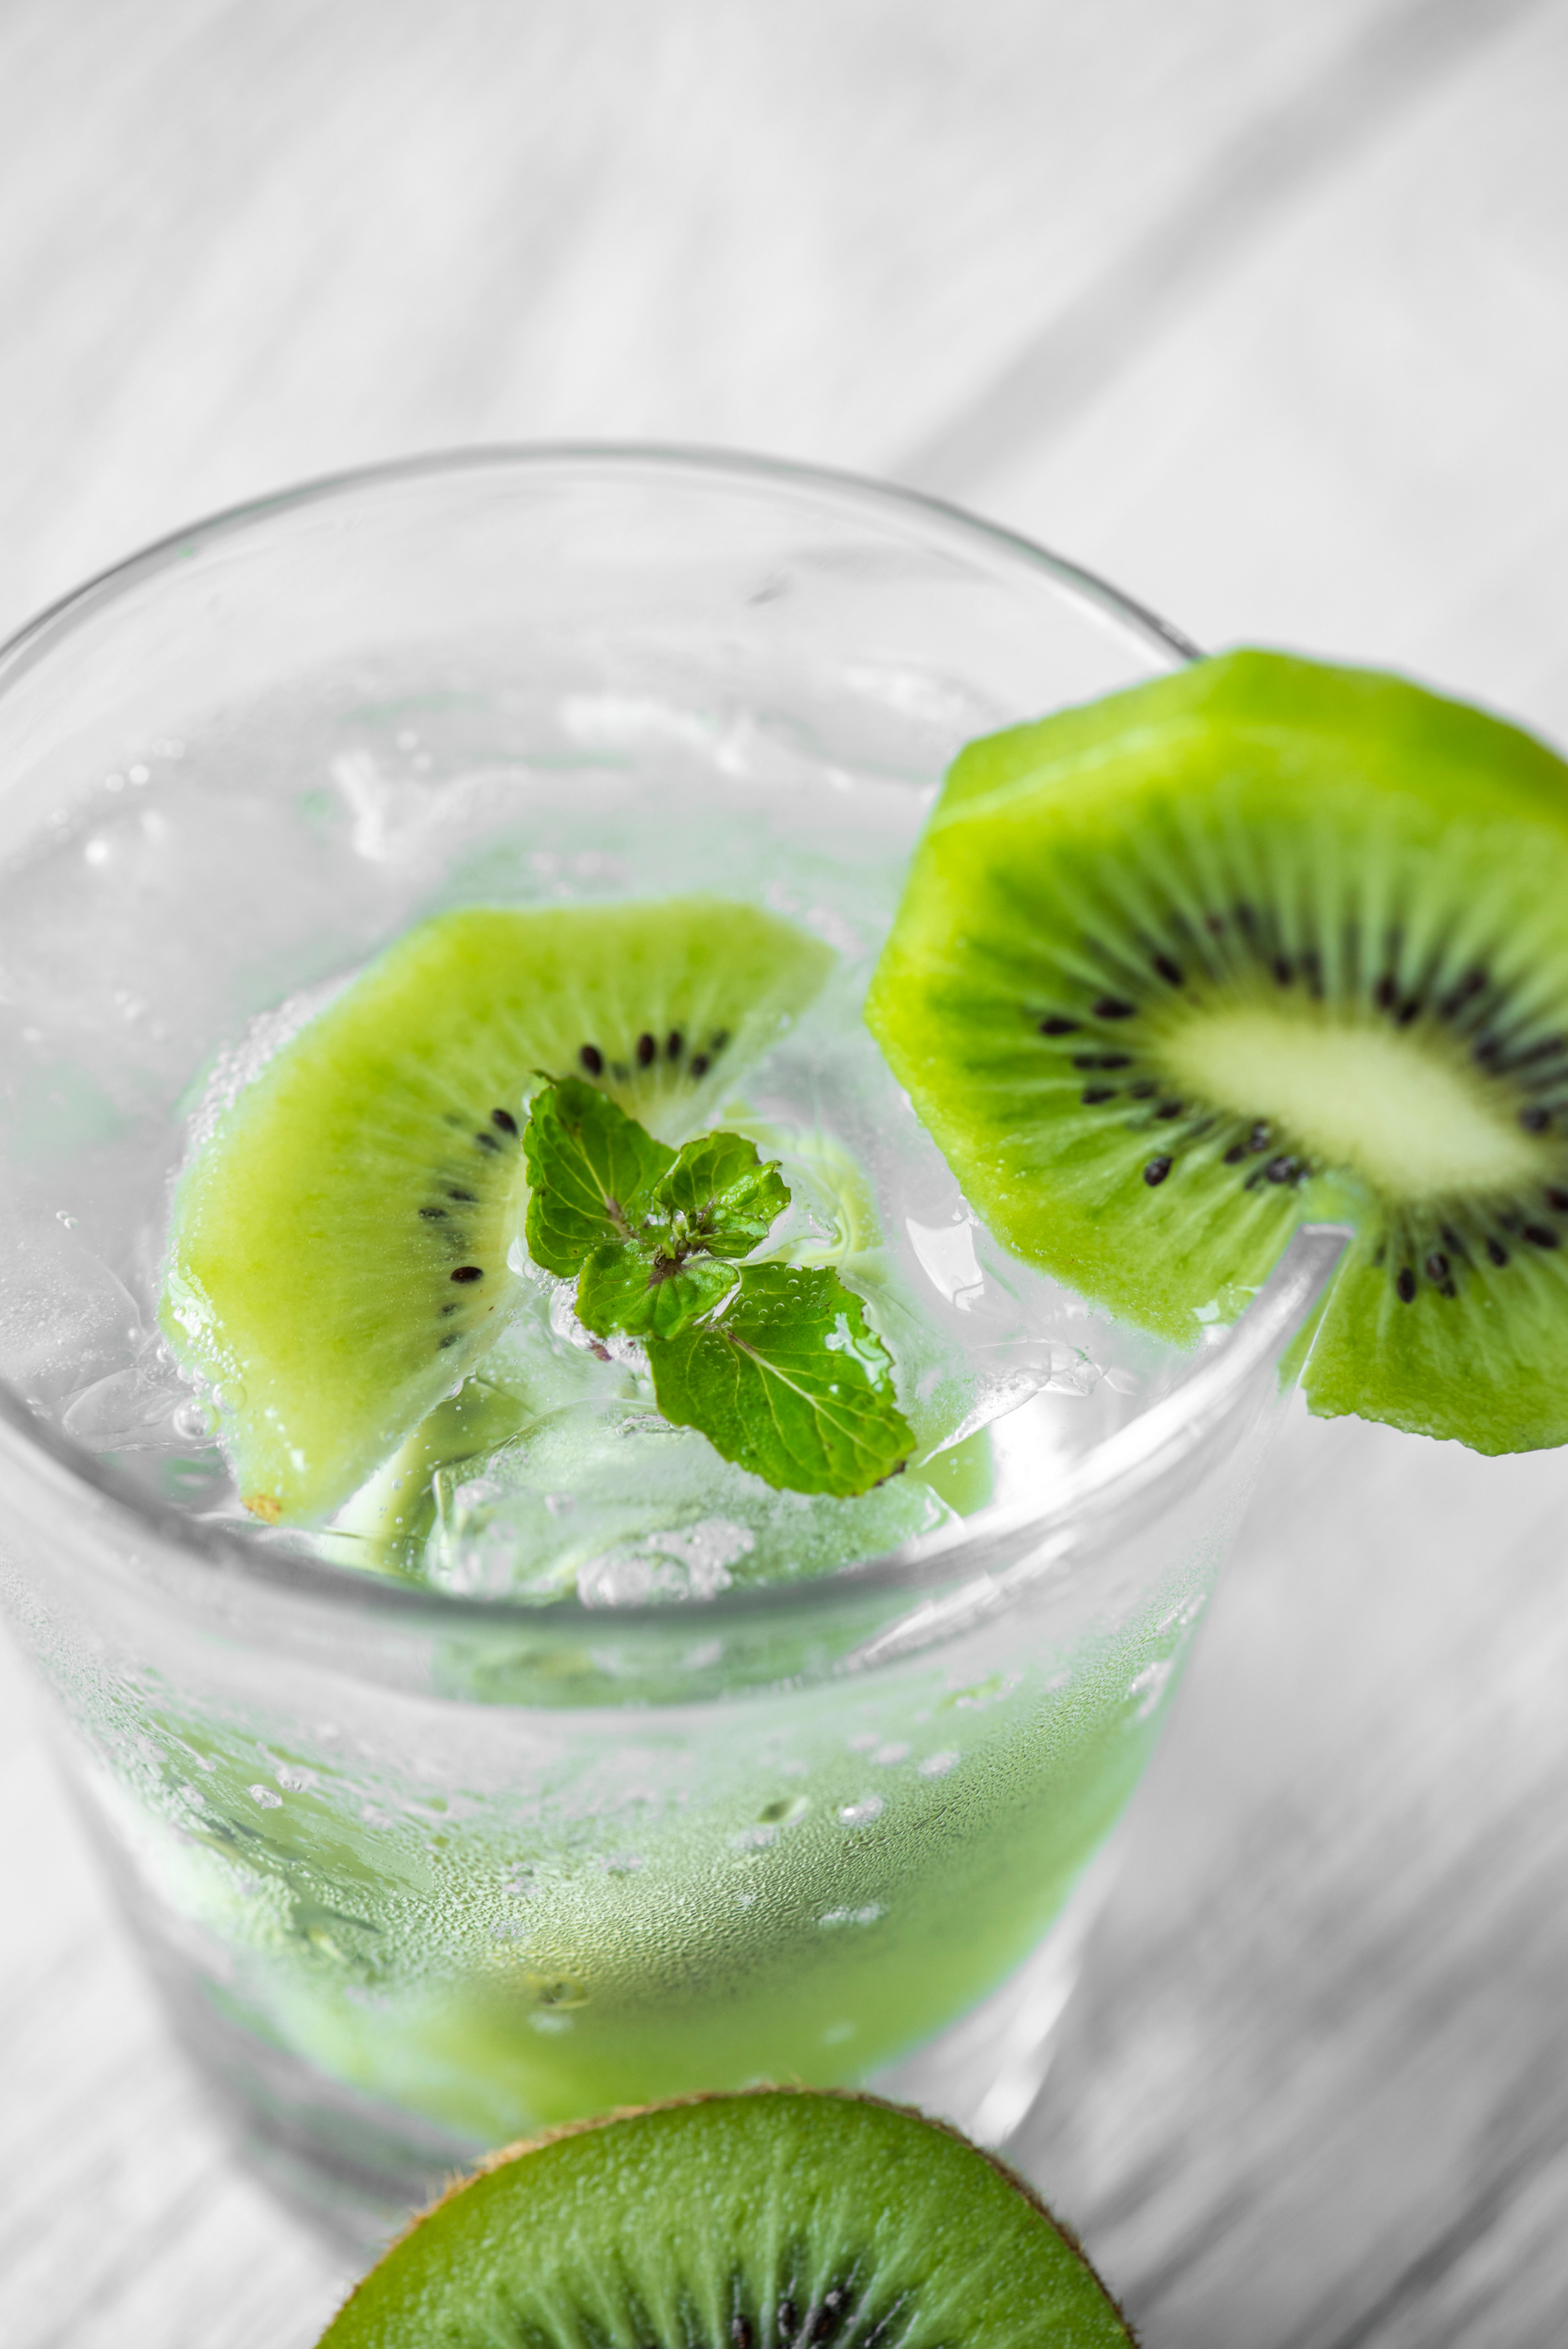
kiwifruit, green, food, fruit, drink, plant, hardy kiwi, kiwi, caipiroska, produce, cocktail garnish, non alcoholic beverage